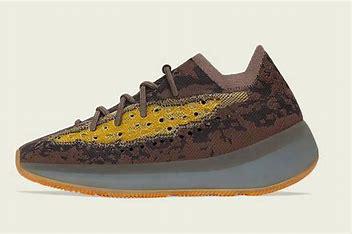
Brand: Adidas
Model: Yeezy Boost 380